Ruth Vincent

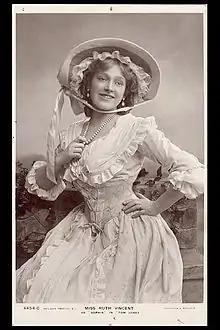
as Sophia in "Tom Jones"

Vincent did eventually get a chance to play the Sultana in "The Rose of Persia" in New York in the 1900 Charles Frohman production at Daly's Theatre (co-starring John Le Hay). She married Lieutenant Colonel John Fraser of the Royal Horse Guards and retired from the stage for a few years while continuing her vocal studies in Paris with Jacques Bouhy. She later studied in Berlin with Mme. Corelli. Vincent returned to the London stage in musical theatre roles, including as Merva Sunningdale in "The Medal and the Maid" in 1903 (and in New York in 1904). She played the title roles in the West End in "Véronique" in 1904–05 (and in New York 1905–06) and "A Girl on the Stage" in 1906. She was the Plaintiff in "Trial by Jury" in the Ellen Terry Jubilee celebration on 12 June 1906 and the title role of Princess Amasis in "Amasis: An Egyptian Princess" in 1906–07. "The English Illustrated Magazine" wrote that Vincent "has some charming songs, to which her full rich voice gives admirable effect." She next starred as Sophie in "Tom Jones" (1907) and in the title roles in "The Belle of Brittany" and "A Persian Princess", both in 1909.